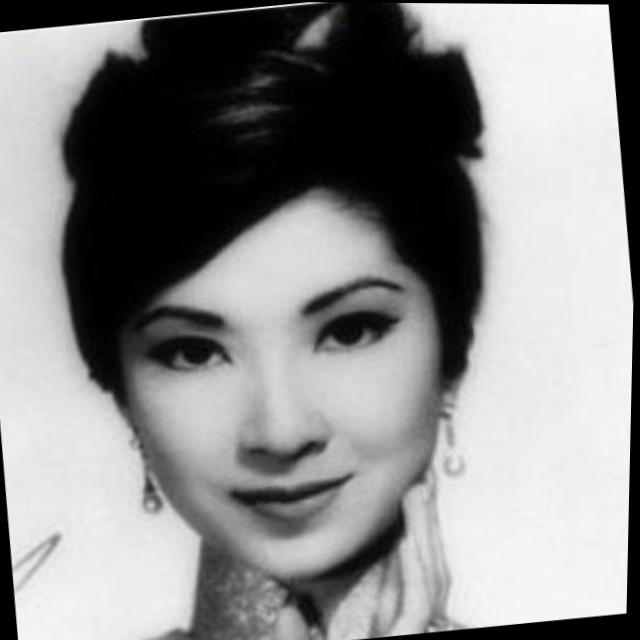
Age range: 21-44